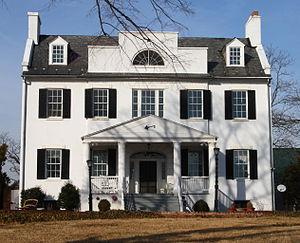
Guilford, Frederick, Maryland, Etats-Unis